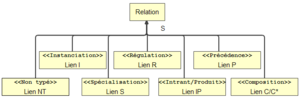
Symboles concrets des relations en MOT
Le langage de Modélisation par Objets Typés conçu par Gilbert Paquette en collaboration avec les chercheurs du centre de recherche LICEF, est un langage de représentation graphique et semi-formel de la connaissance.